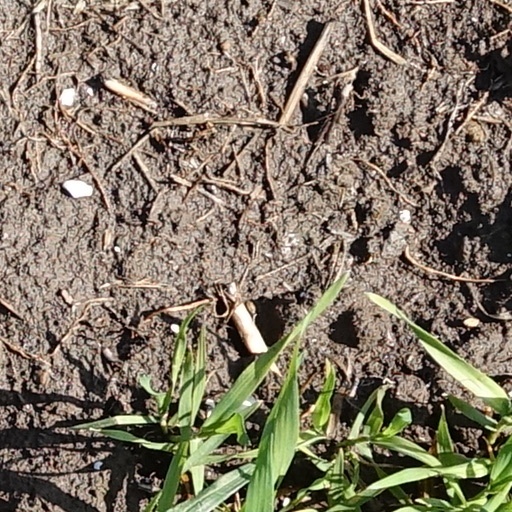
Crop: wheat